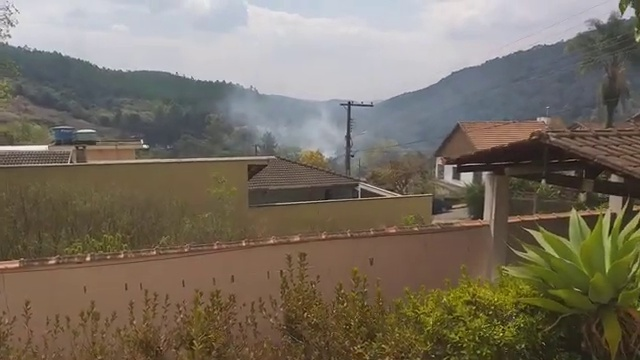
Fire: no
Smoke: yes